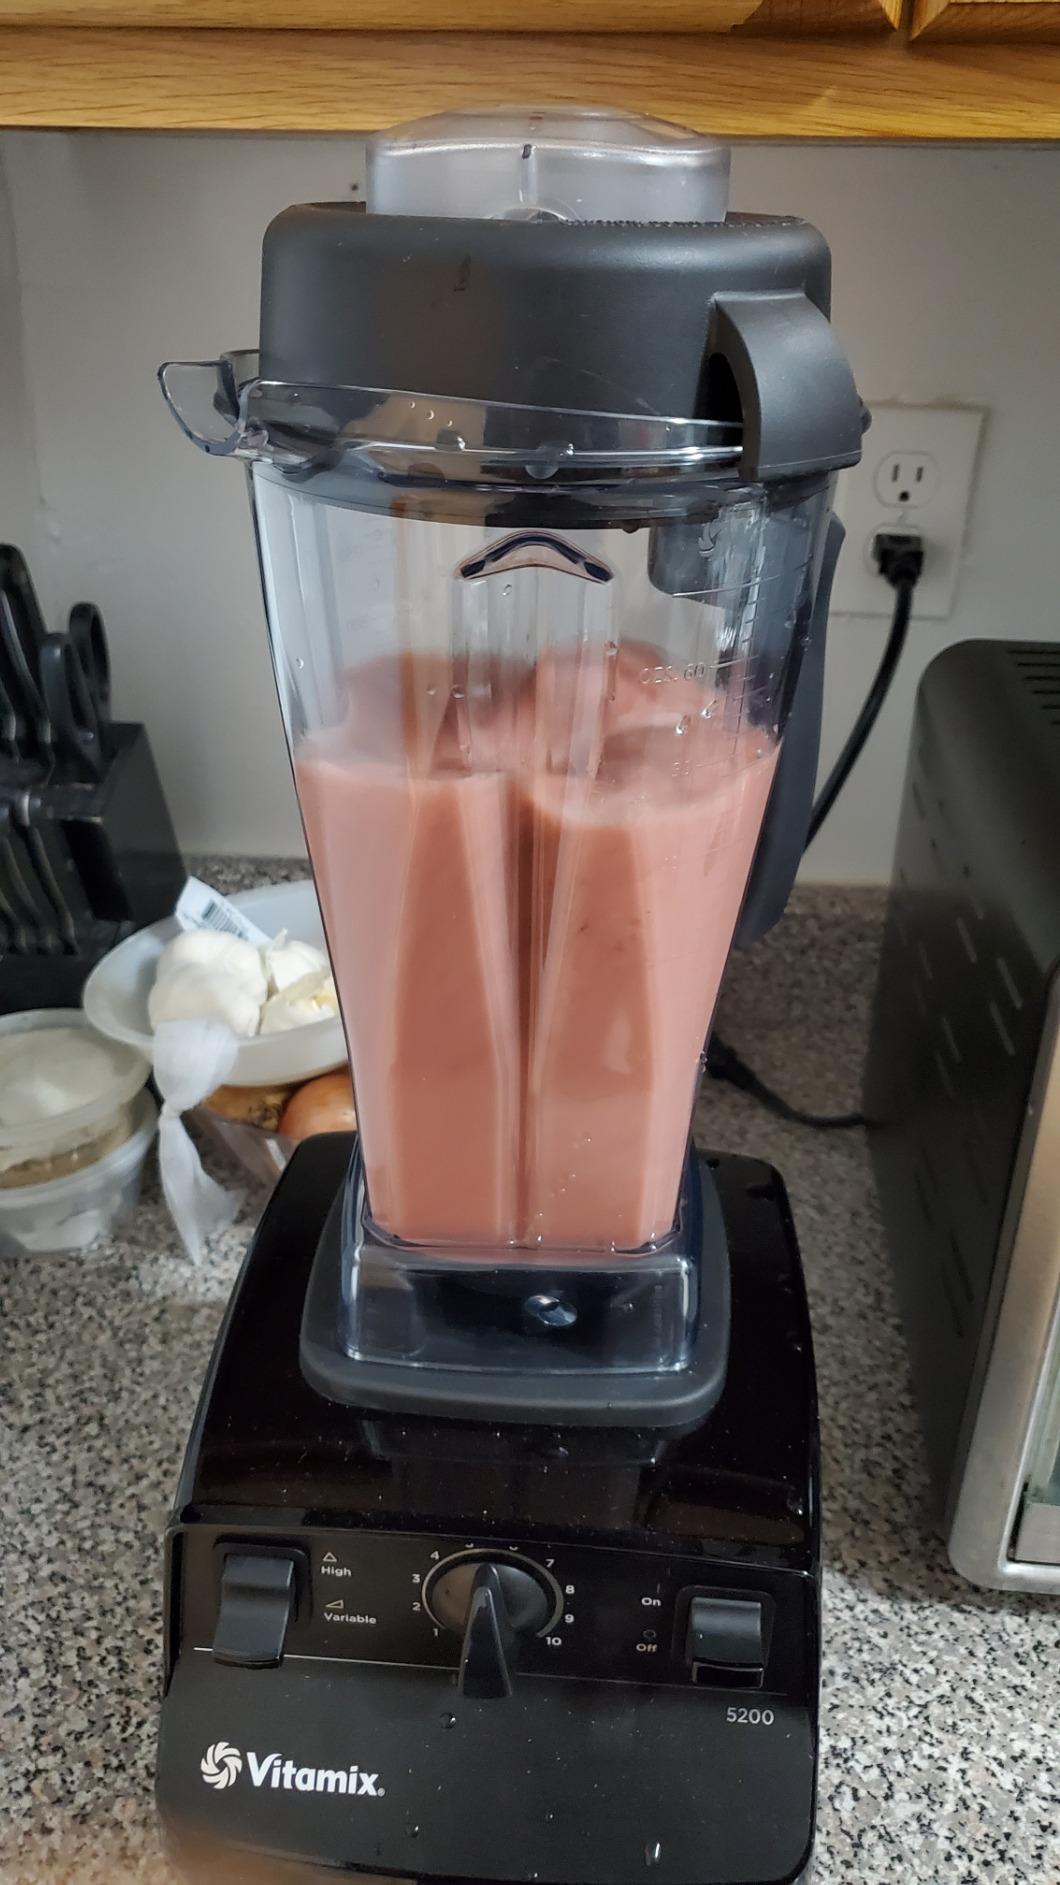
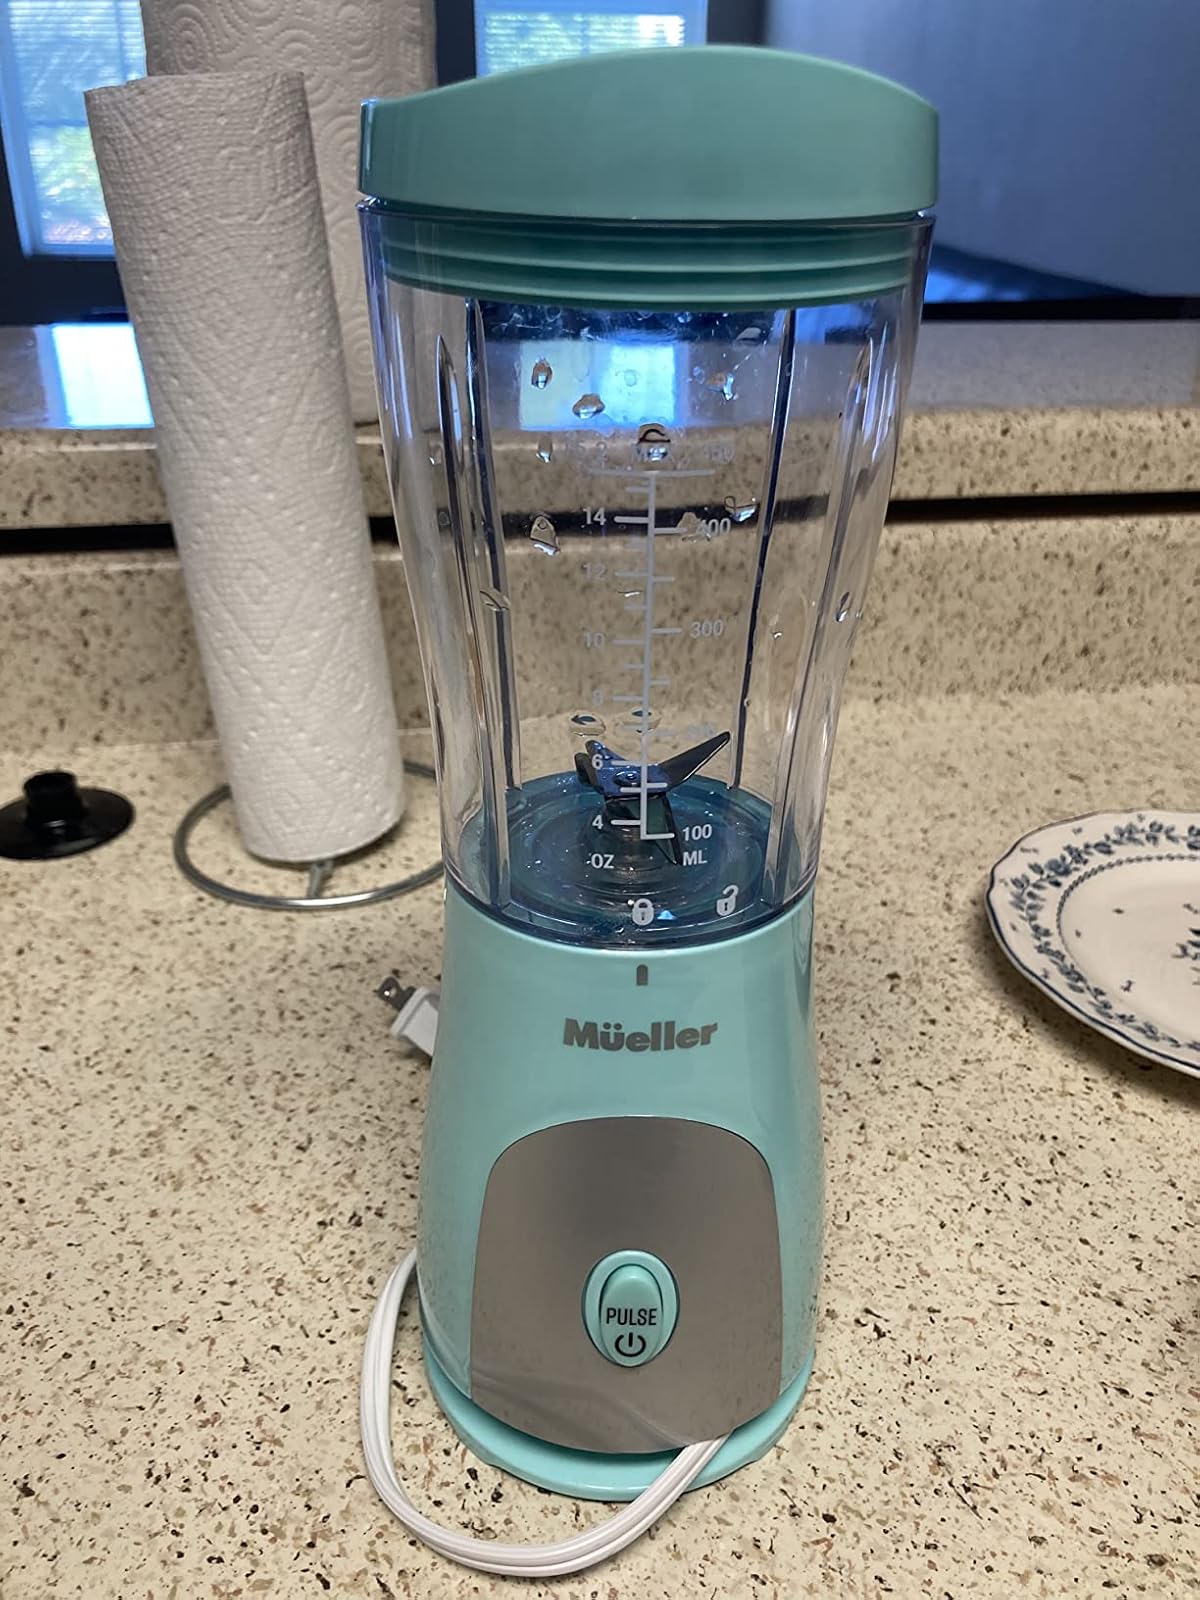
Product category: items_blender
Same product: no